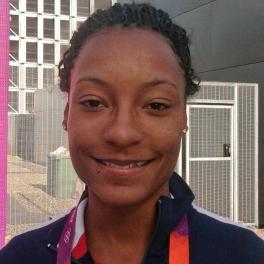
Age: 23